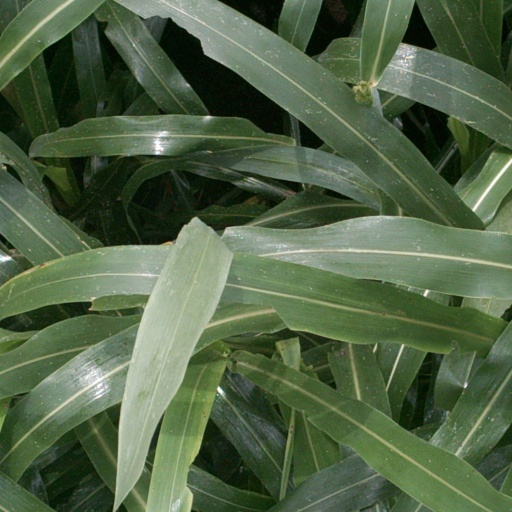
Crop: sorghum